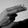
ASL letter: H